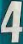
Number: 4